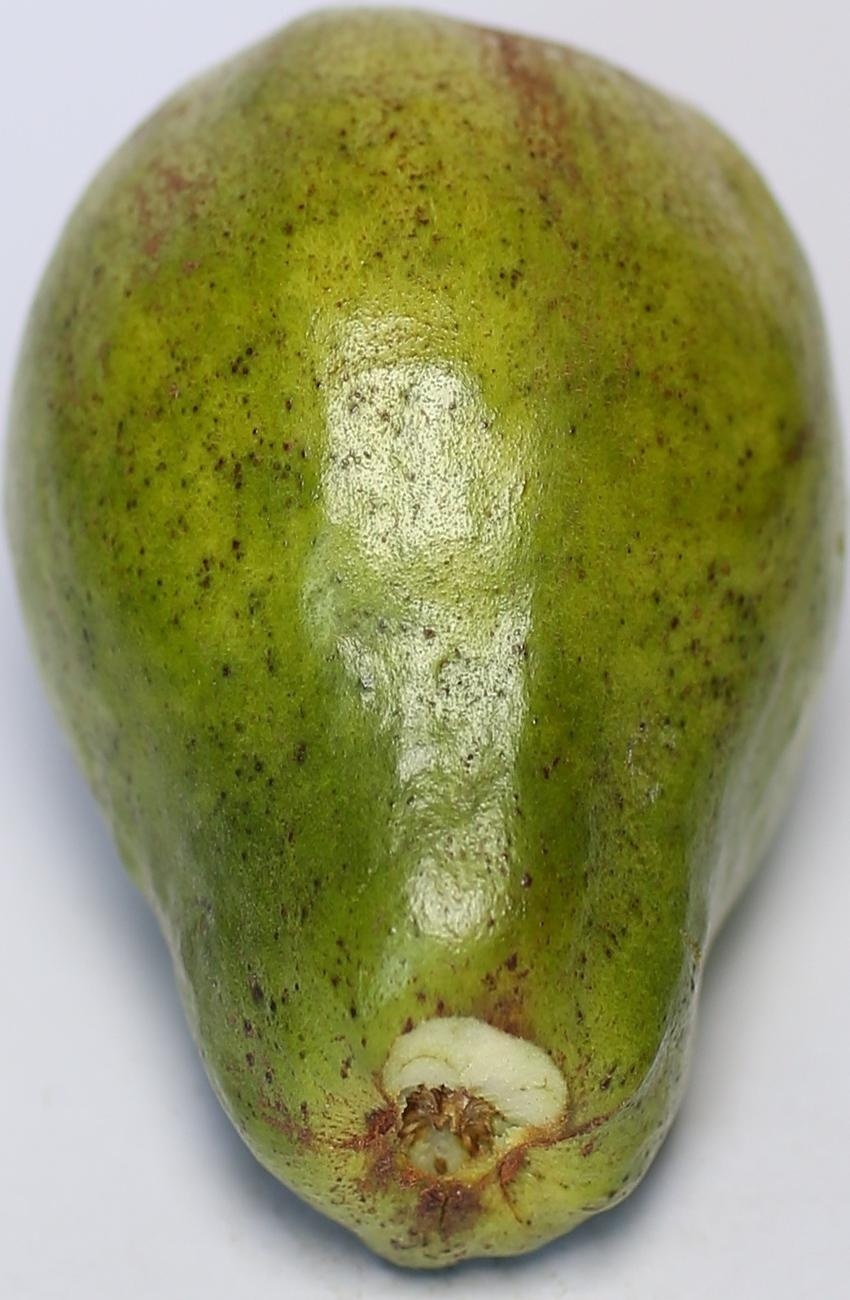
Maturity: green
Variety: local-sindhi